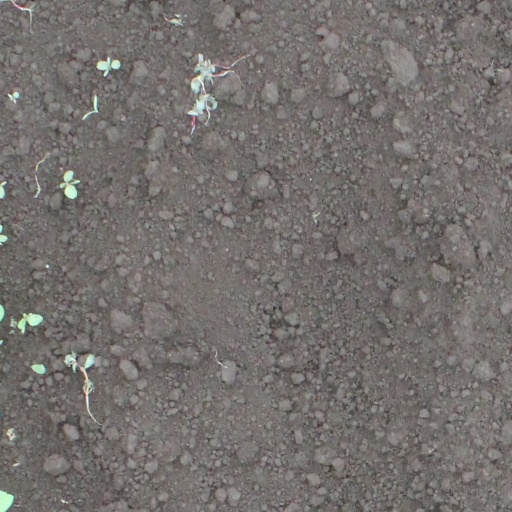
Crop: soybean